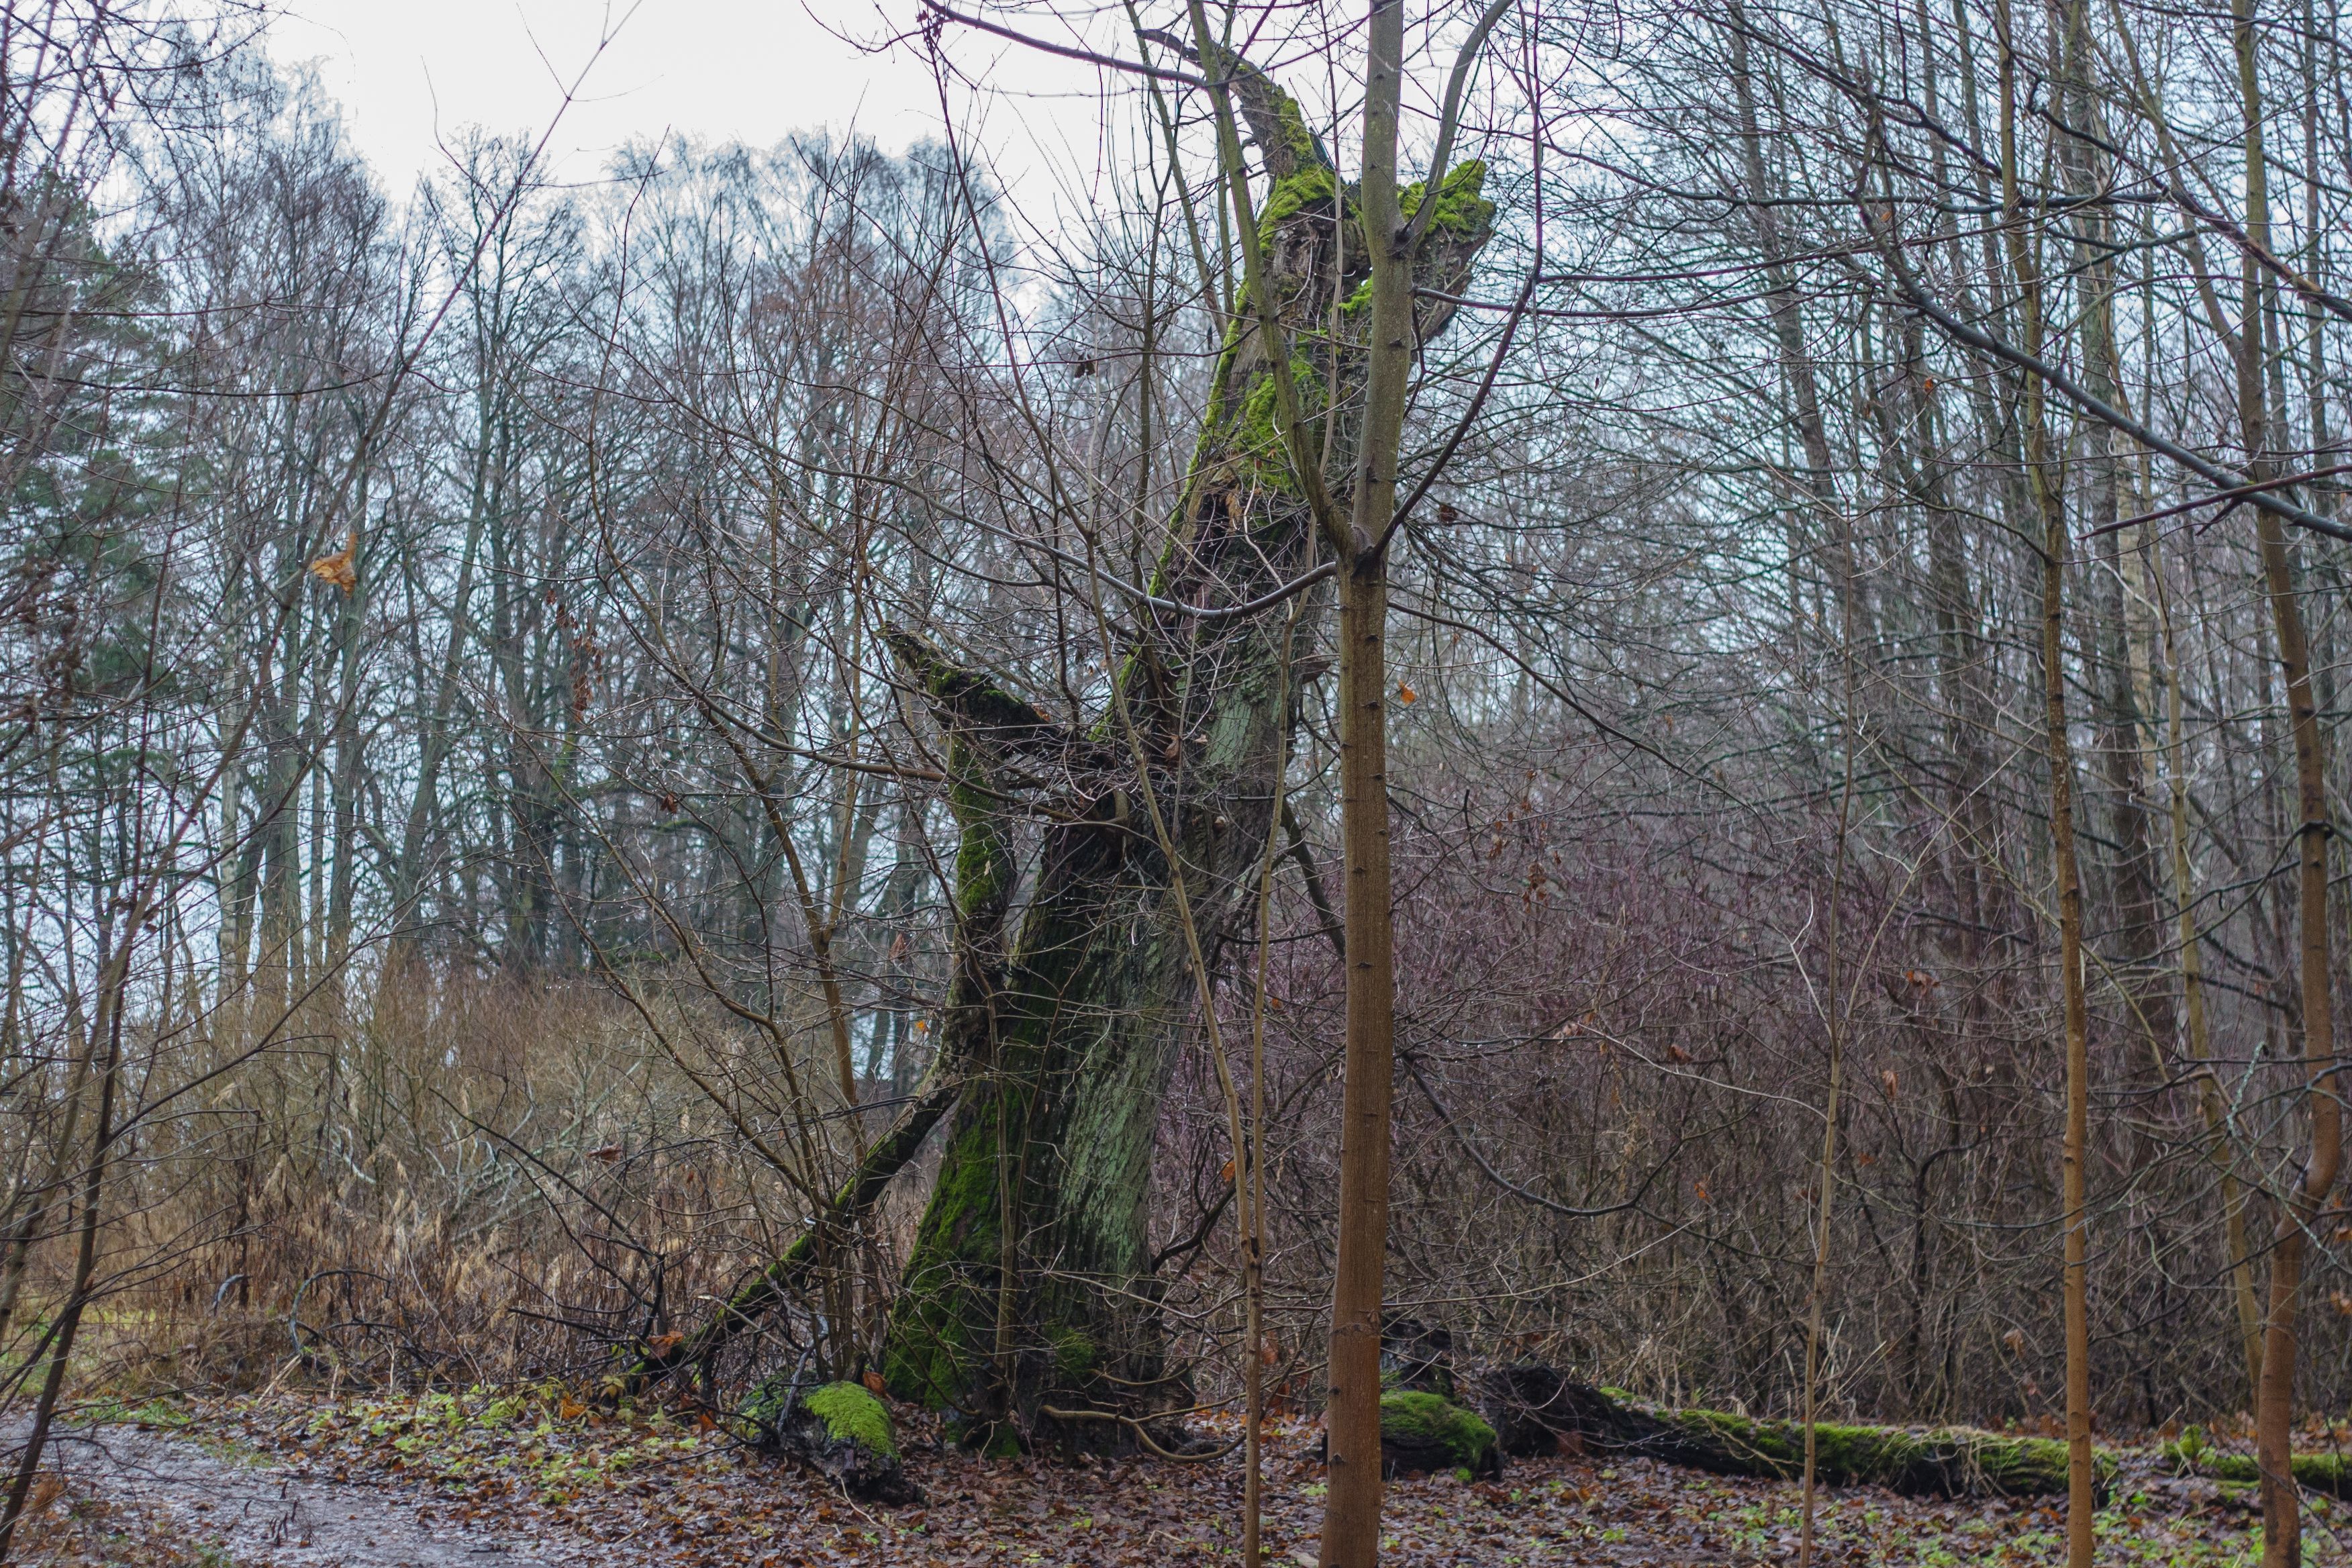
image, tree, woodland, natural environment, forest, nature reserve, woody plant, plant, vegetation, natural landscape, Northern hardwood forest, biome, birch, branch, trunk, Canoe birch, grove, deciduous, old growth forest, temperate broadleaf and mixed forest, wood, grass, land lot, birch family, winter, twig, riparian forest